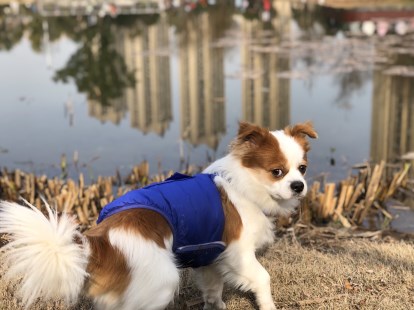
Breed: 480-n000125-Pekinese